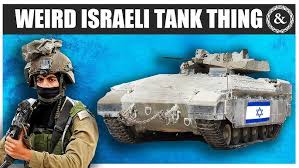
Label: BTR